Raole Fu station

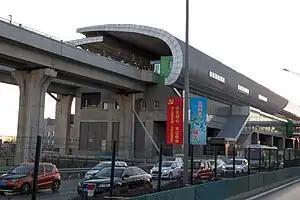
Exterior

Raole Fu station is a station on Yanfang Line of the Beijing Subway. It was opened on 30 December 2017.